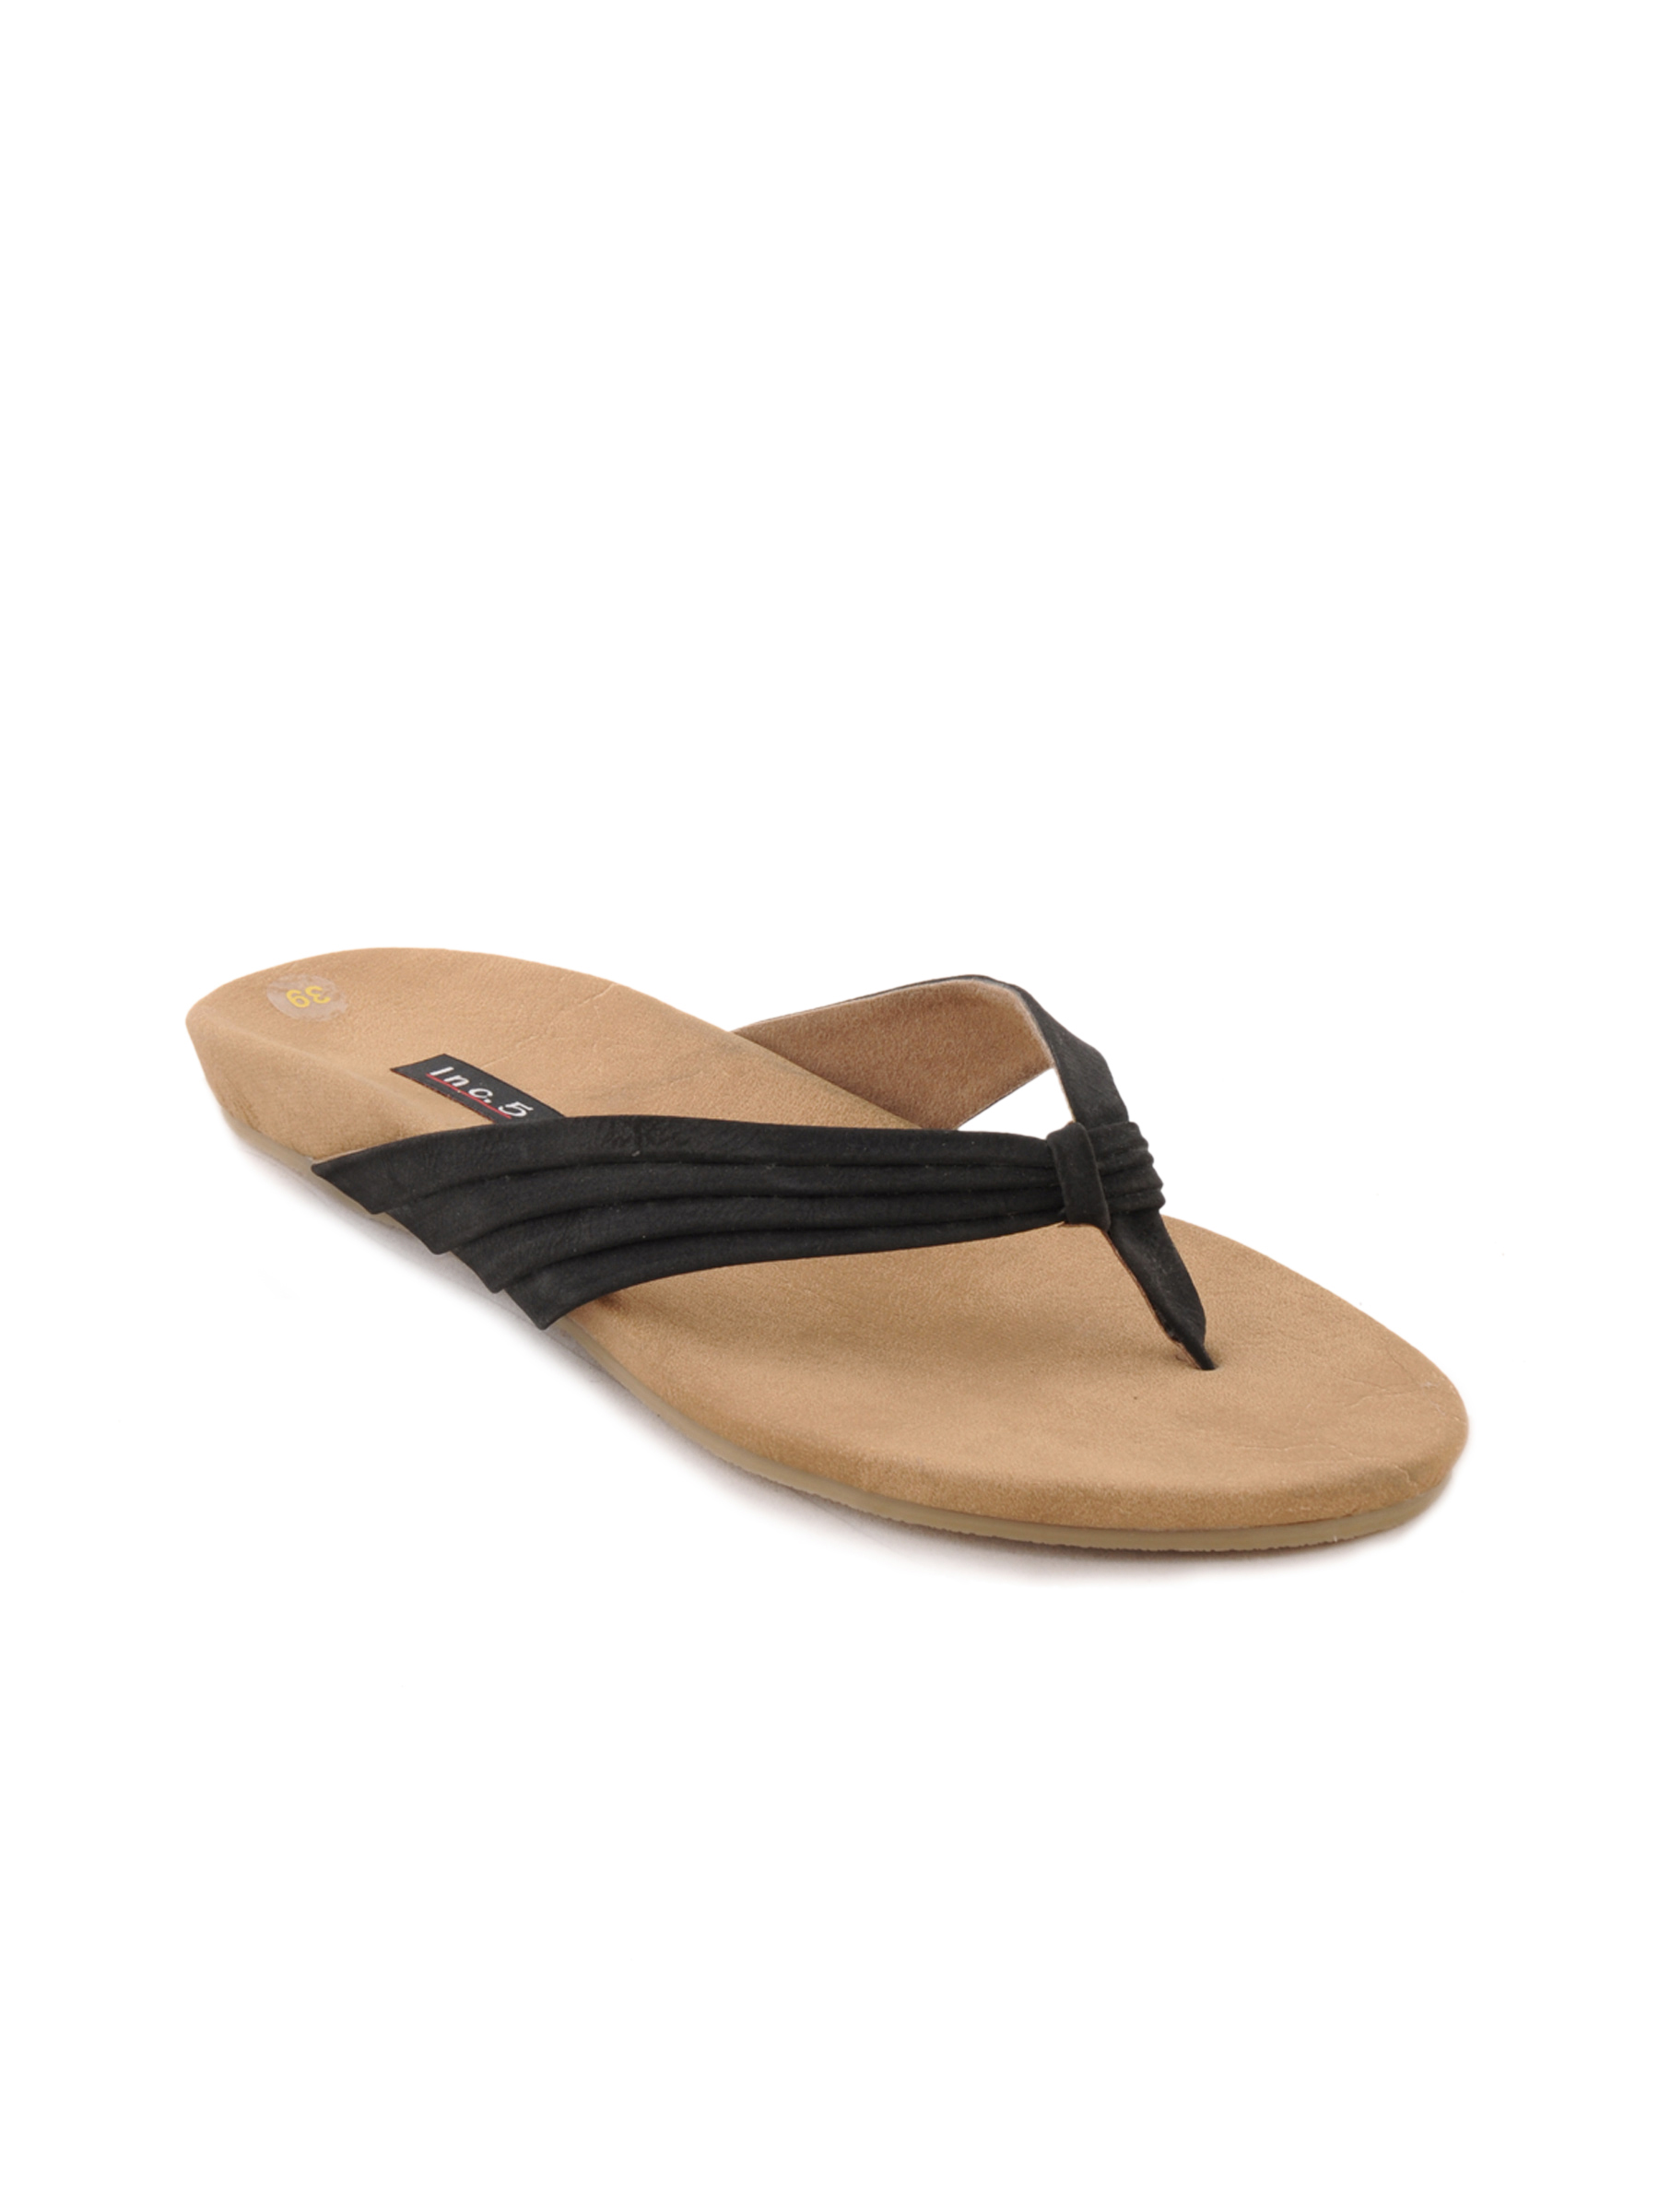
Inc 5 Women Casual Black Flats
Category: Footwear / Shoes / Heels
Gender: Women
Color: Black
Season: Winter 2012
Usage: Casual